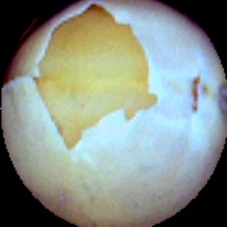
Label: Skin-damaged